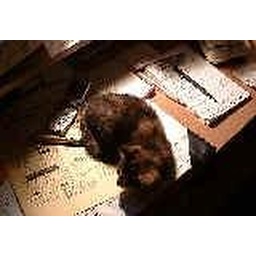
our cat, Kokopelli (Pelli-Butt) sitting on my desk while i was trying to write up in Oregon